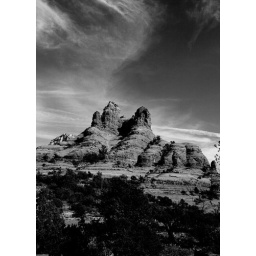
red rock in black and white